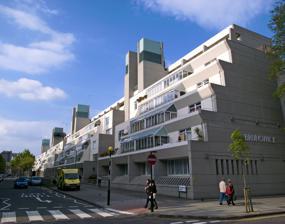
Building: Brunswick Centre
Country: United Kingdom
Year built: 1972
Residential and shopping centre in London The Brunswick Centre tiered flats, with ventilation towers The Brunswick Centre is a grade II listed residential and shopping centre in Bloomsbury , London , England . It is located between Brunswick Square and Russell Square and is administratively in the London Borough of Camden . Planning and design Second floor view of the interior concrete structure The centre replaced streets of run-down Georgian era terrace housing. It was designed by Patrick Hodgkinson in the mid-1960s, based on studies by Leslie Martin . It was initially planned as a private development at a time when private, mixed-use development in the UK was rare.  Building started in 1967 and was completed in 1972, though the building fell some way short of its intended size.  The original plan extended up to Euston Road but the Ministry of Defence would not release the site of a building they leased for use by the Territorial Army (and that still stands next to the Centre today). After failing to attract sufficient private buyers on time, the residential section was leased to the London Borough of Camden for use as council housing , while the developer retained ownership of the structure and shopping areas. The exterior of the building was never painted because the Borough could not afford to complete work on the building after they took control.  In Hodgkinson's design, the blocks would have been painted cream, a shade typical of the Georgian period, as a homage to the terraced houses that previously stood on the site and those that still surround it. 21st century The Renoir cinema Shopping arcade of The Brunswick in December 2006 Despite being widely disliked by those who are unsympathetic to modernist architecture , it was listed Grade II on the National Heritage List for England in 2000. By this time, however, many of its shop premises were unoccupied.  Plans for renovation had repeatedly been blocked by residents' committees but in November 2002, the £22 million project began.  This included the painting of the blocks in their originally-planned colour and the commissioning of artist Susanna Heron to introduce water features to the central space. The major work was completed in late 2006 with the opening of branches of several high street chain stores and restaurants. The dual management has caused problems though, as the landlord restored the structure of the estate but the council is responsible for maintenance of the residential properties – so while the concrete structure was restored, the windows remained untouched, detracting from the overall aesthetic of the development.  In 2007, the council started work on replacing the windows. Now referring to itself as The Brunswick, the centre contains 560 flats, various shops, cafés and restaurants, a Waitrose supermarket, and a Curzon cinema . Appearances in popular culture The centre is regularly used as a location for films, TV, photography and music videos including Alexei Sayle's Stuff , The Comic Strip , Crime Traveller , Gangster No. 1 , the BBC's skateboarders trailer and Egg Card's guinea pig advertisement. Jack Nicholson strolls along the concourse and down the main staircase (now demolished) in the 1975 film The Passenger . The 2022 series set in the Star Wars universe Andor filmed Coruscant scenes at the centre. Mansun 's music video for "Wide Open Space" was filmed at the centre. Lodger wrote a song dedicated to the building. See also Alexandra Road estate – of similar ziggurat design by Neave Brown Balfron Tower St George's Fields (Bayswater) References